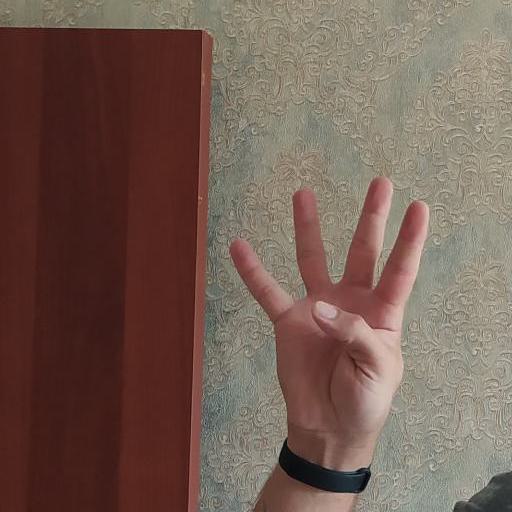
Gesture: four